QAF Brunei

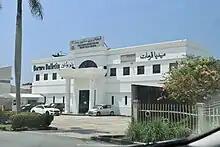
Headquarters of Brunei Press

On 28 August 2006, QAF Brunei, holding a 10% interest, partnered with Loon Brunei to form a consortium that successfully secured Block L, a vast area covering in eastern Brunei. After signing a production-sharing contract with PetroleumBRUNEI, QAF maintained its 10% stake, while Loon Brunei held 40%. Although parts of the block had been previously explored, much of the region remained untapped. A B$15.3 million seismic survey was planned for 2008. Later in 2006, Nations Petroleum became the operator of Block L, holding a 50% working interest, while Loon and QAF retained their respective stakes. Californian Nations Petroleum Brunei acquired half of block L's interests in March 2008. This suggested that QAF Brunei retained the remaining 10% of the shares in that block when Loon Energy, which had previously owned 90% of them, sold 50%.